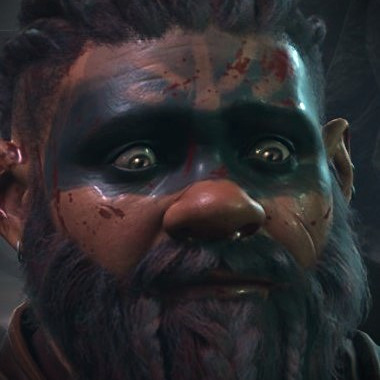
미적 점수 (1~10점): 1